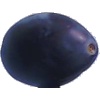
Label: Plum 3